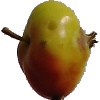
Label: Apple Red Yellow 2